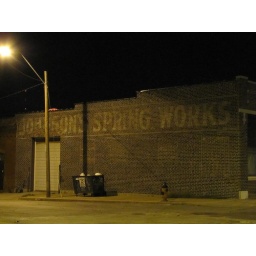
Ghost sign under a street light, Kansas City, Missouri.